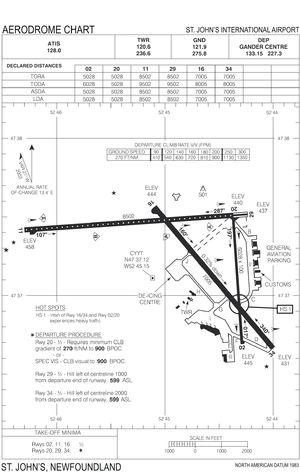
L'aéroport international de Saint-Jean de Terre-Neuve se situe au Canada, à 6 km au nord-ouest de la ville de Saint-Jean de Terre-Neuve à Terre-Neuve-et-Labrador.